Margaritaville (South Park)

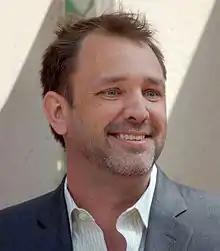
"South Park" co-creator Trey Parker wrote "Margaritaville"

"Margaritaville" was written and directed by series co-founder Trey Parker. It first aired on March 25, 2009, in the United States on Comedy Central. Parker and fellow co-creator Matt Stone said they had long planned to do an episode about the global recession, and they argued over whether to start the season with an episode about the economy, or "The Ring", an episode mocking the Jonas Brothers, a boy band which had recently grown in popularity. Stone argued the season premiere should focus on the economy because it was the biggest news item at the time, but Parker felt they needed more time to craft the script, and that the Jonas Brothers would be a funny season opener. Stone ultimately agreed, and later admitted it was the right decision. During an interview a few weeks before the episode aired, Stone said, "That's one of those big things we want to get right. We'll be talking about what kind of social commentary we want to make and do it right".